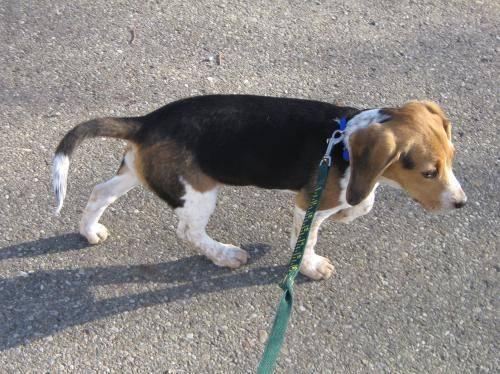
dog